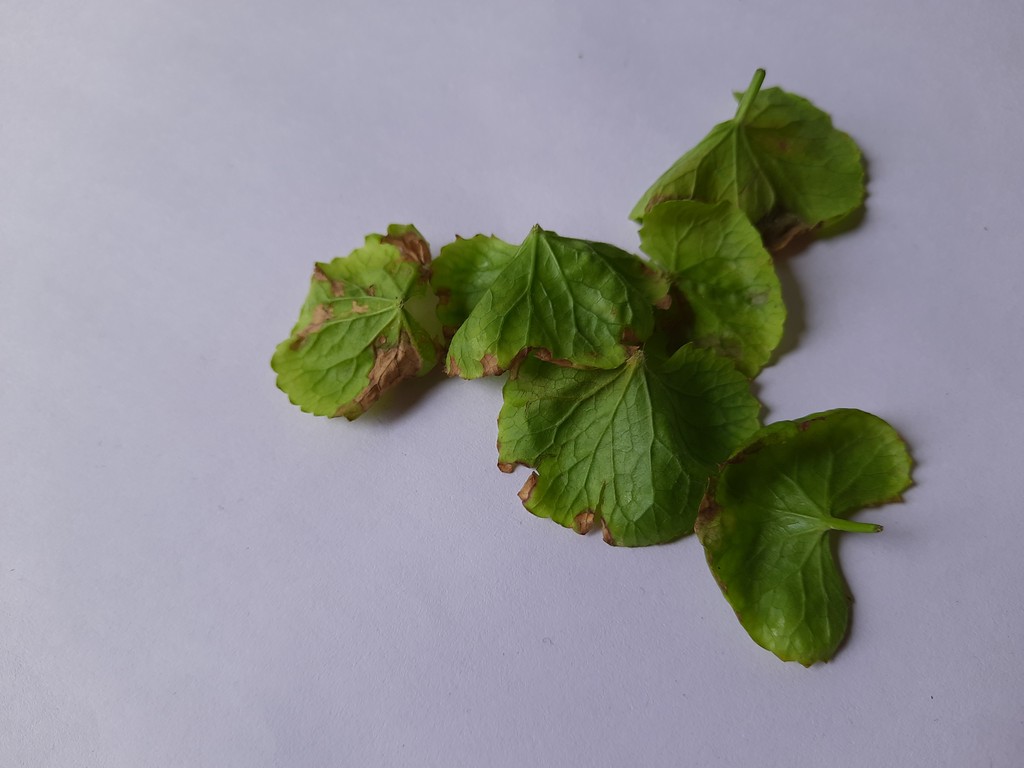
Label: Unhealthy